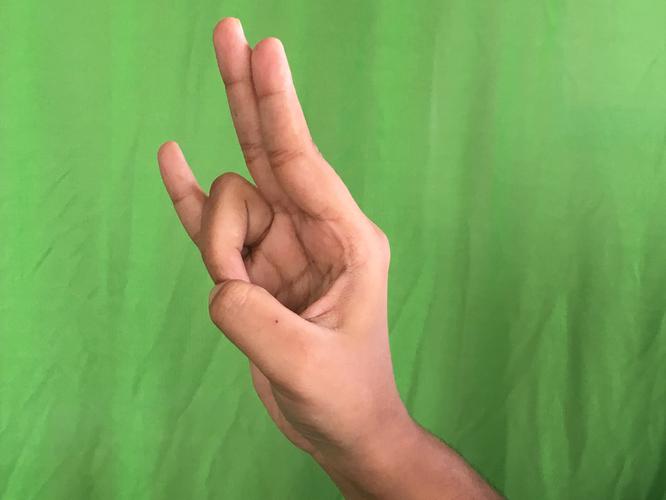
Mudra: Mayura
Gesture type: single_hand